Saab JAS 39 Gripen

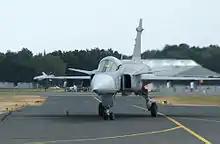
Jet aircraft taxiing against a background of a shed and green trees

In 2007, Thailand's Parliament authorised the Royal Thai Air Force (RTAF) to spend up to 34 billion baht (US$1.1 billion) as part of an effort to replace Thailand's existing Northrop F-5 fleet. In February 2008, the RTAF ordered six Gripens (two single-seat C-models and four two-seat D-models) from Saab; deliveries began in 2011. Thailand ordered six more Gripen Cs in November 2010; deliveries began in 2013. Thailand may eventually order as many as 40 Gripens. In 2010, Surat Thani Airbase was selected as the RTAF's main Gripen operating base.